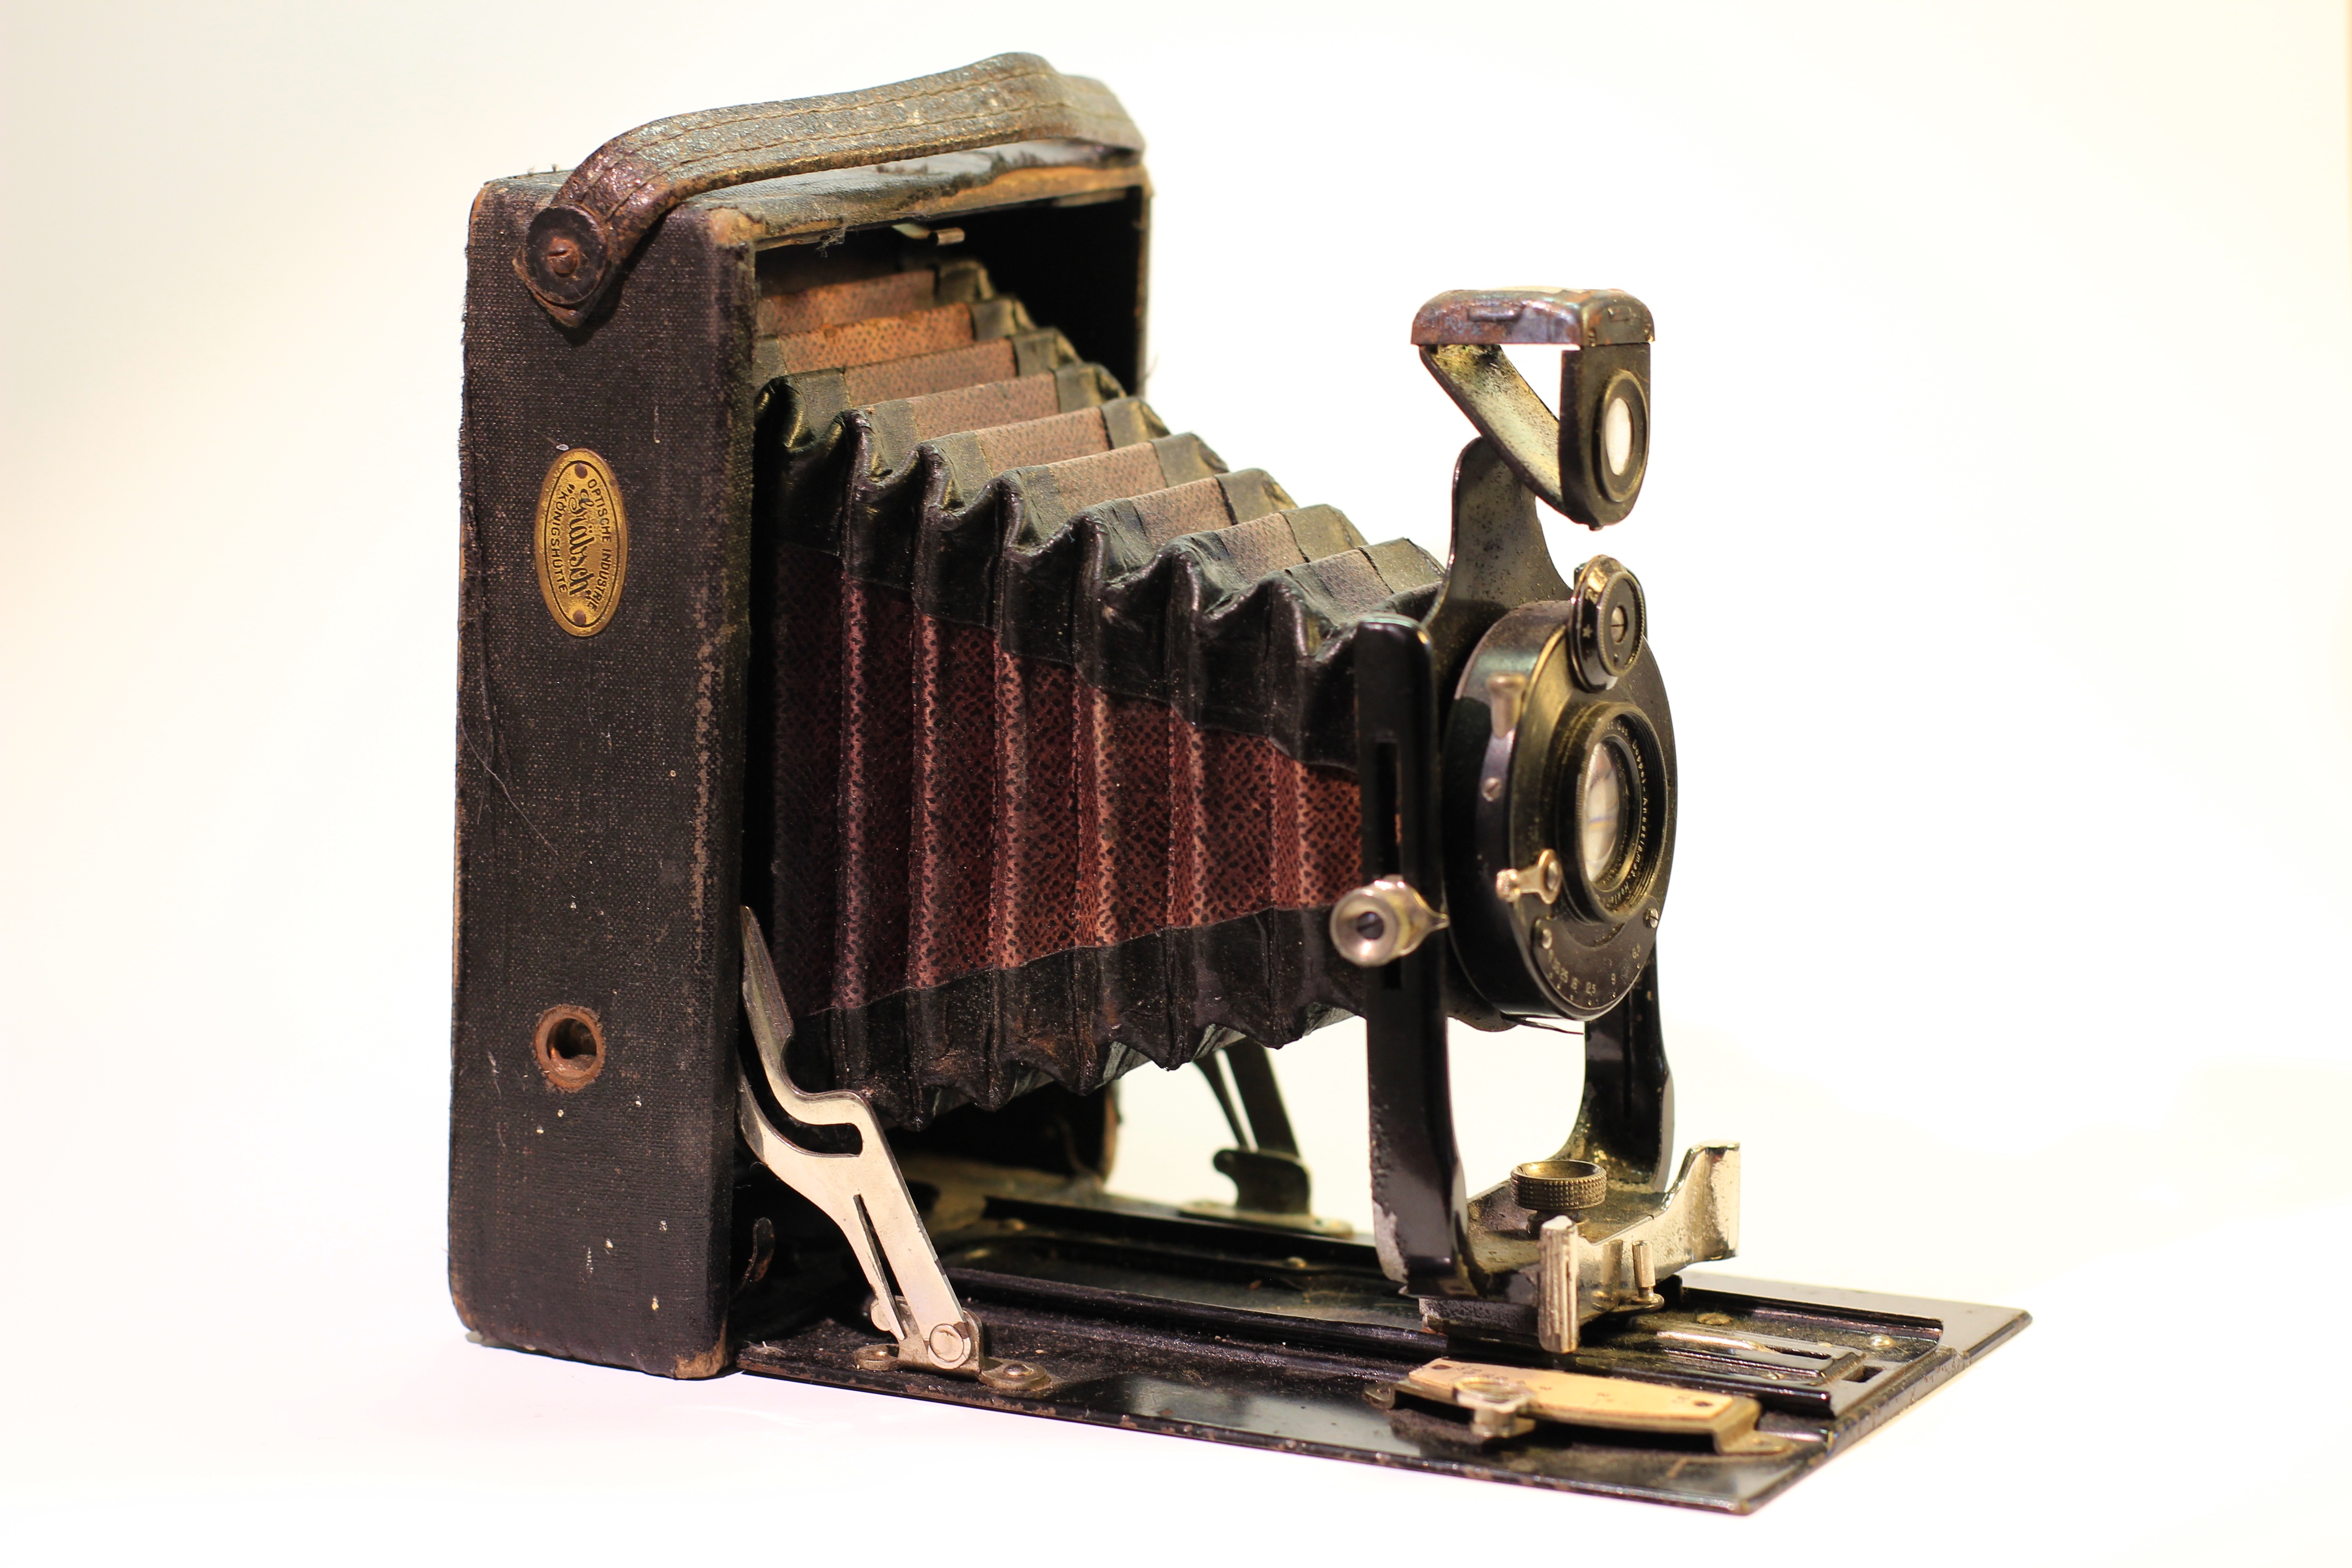
camera, retro, old, white, background, photography, nostalgia, antique, analog, retro look, photograph, close, flea market, old camera, white background